Canada Line

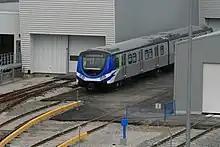
A train parked at the Canada Line Operations and Maintenance Centre near Bridgeport station

Many transit services connect with the Canada Line and form an important part of the service. With the opening of the line, most bus routes in Richmond, and connecting services from White Rock, Tsawwassen, and Ladner, doubled their service frequency. Waterfront station provides connections to the R5 Hastings St, Expo Line, West Coast Express, and SeaBus. Broadway–City Hall provides a connection to the 99 B-Line service.